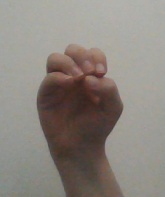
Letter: ha